Mueller-Wright House

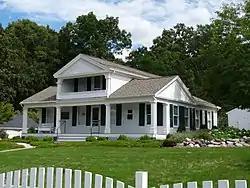
Mueller-Wright House

The Mueller-Wright House is located in Wrightstown, Wisconsin.